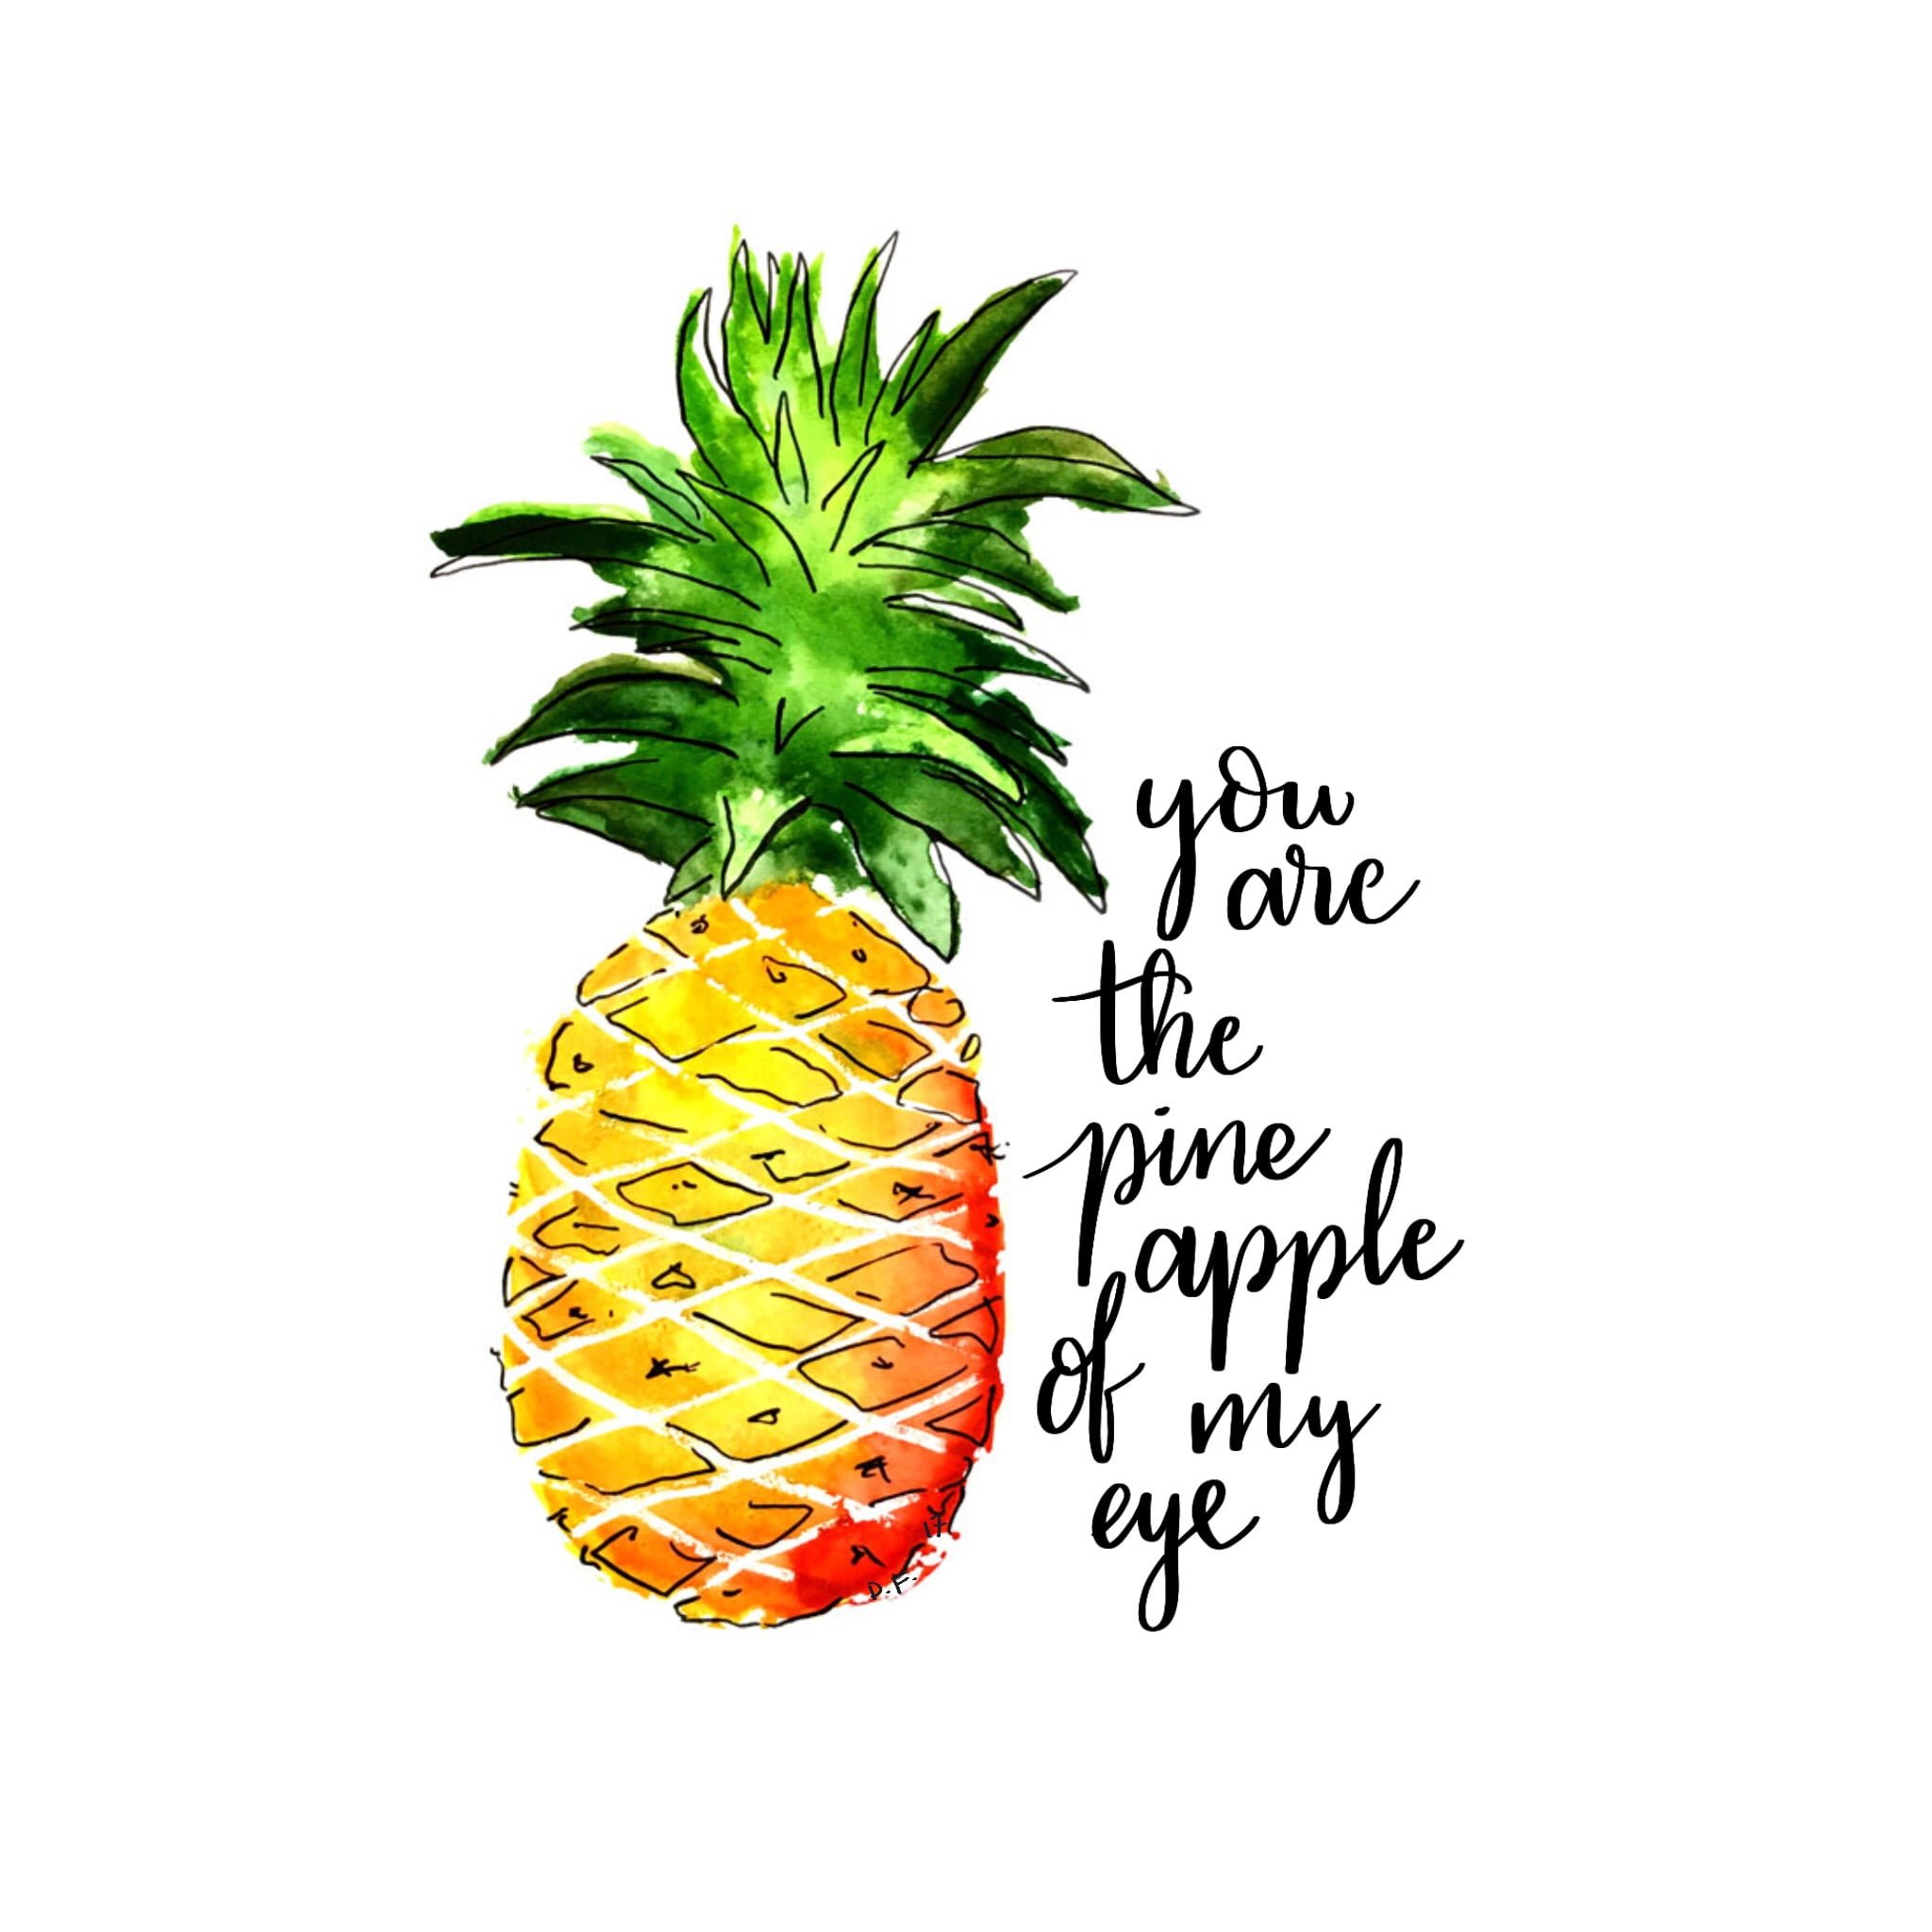
Label: Pineapple